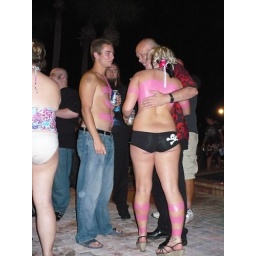
This guy is sporting a pink psychic cross in latex in memorium of Lady Jaye Bryer P-Orridge 1969-2007 R.I.P.